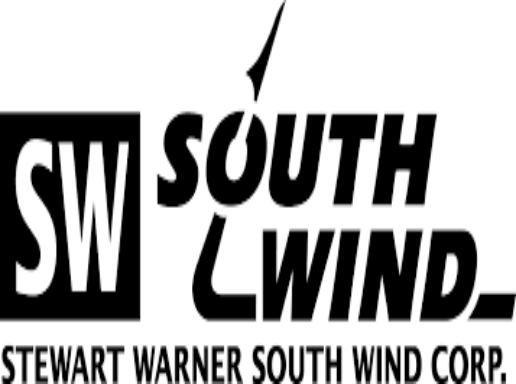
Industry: Others